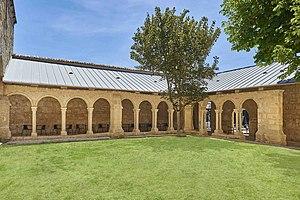
Vue du cloître, monument classé
Le cloître des Cordeliers se situe au cœur de la cité médiévale de Saint-Émilion, en Gironde. Il est l’un des sites pittoresques les plus emblématiques de la ville, avec l’église monolithe. Classé monument historique et inscrit au patrimoine mondial de l’UNESCO, le site renferme également des caves souterraines où sont élaborés des vins pétillants.